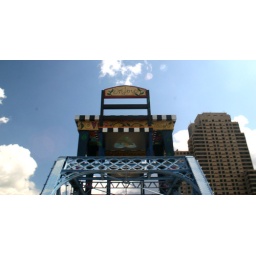
chair in the sky